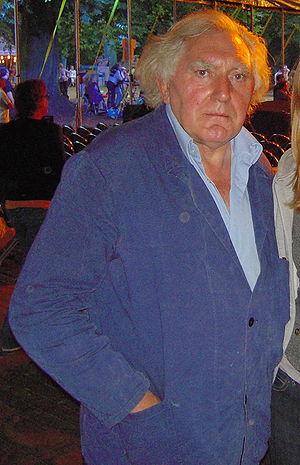
Jan Decleir, né le 14 février 1946 à Niel, est un acteur belge.